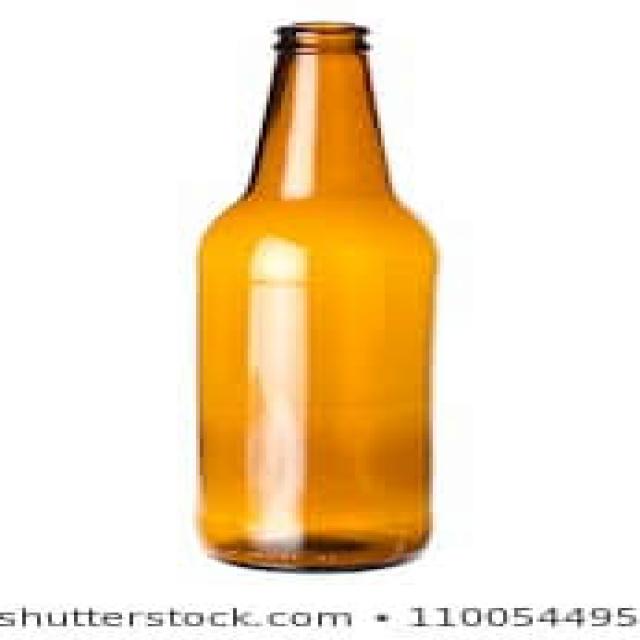
Label: Glass